Orlando, Florida

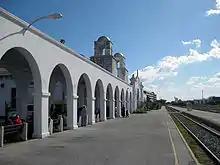
Platform-side, Orlando Amtrak Station

The Orlando Metropolitan Area is home to a substantial theater population. Several professional and semi-professional houses and many community theaters include the Central Florida Ballet, Orlando Ballet, Orlando Shakespeare Theater, Opera Orlando, Orlando Family Stage, and IceHouse Theatre in Mount Dora. Orlando Theatre Project, closed in 2009. Additionally, both University of Central Florida and Rollins College (Winter Park) are home to theater departments that attract an influx of young artists to the area.